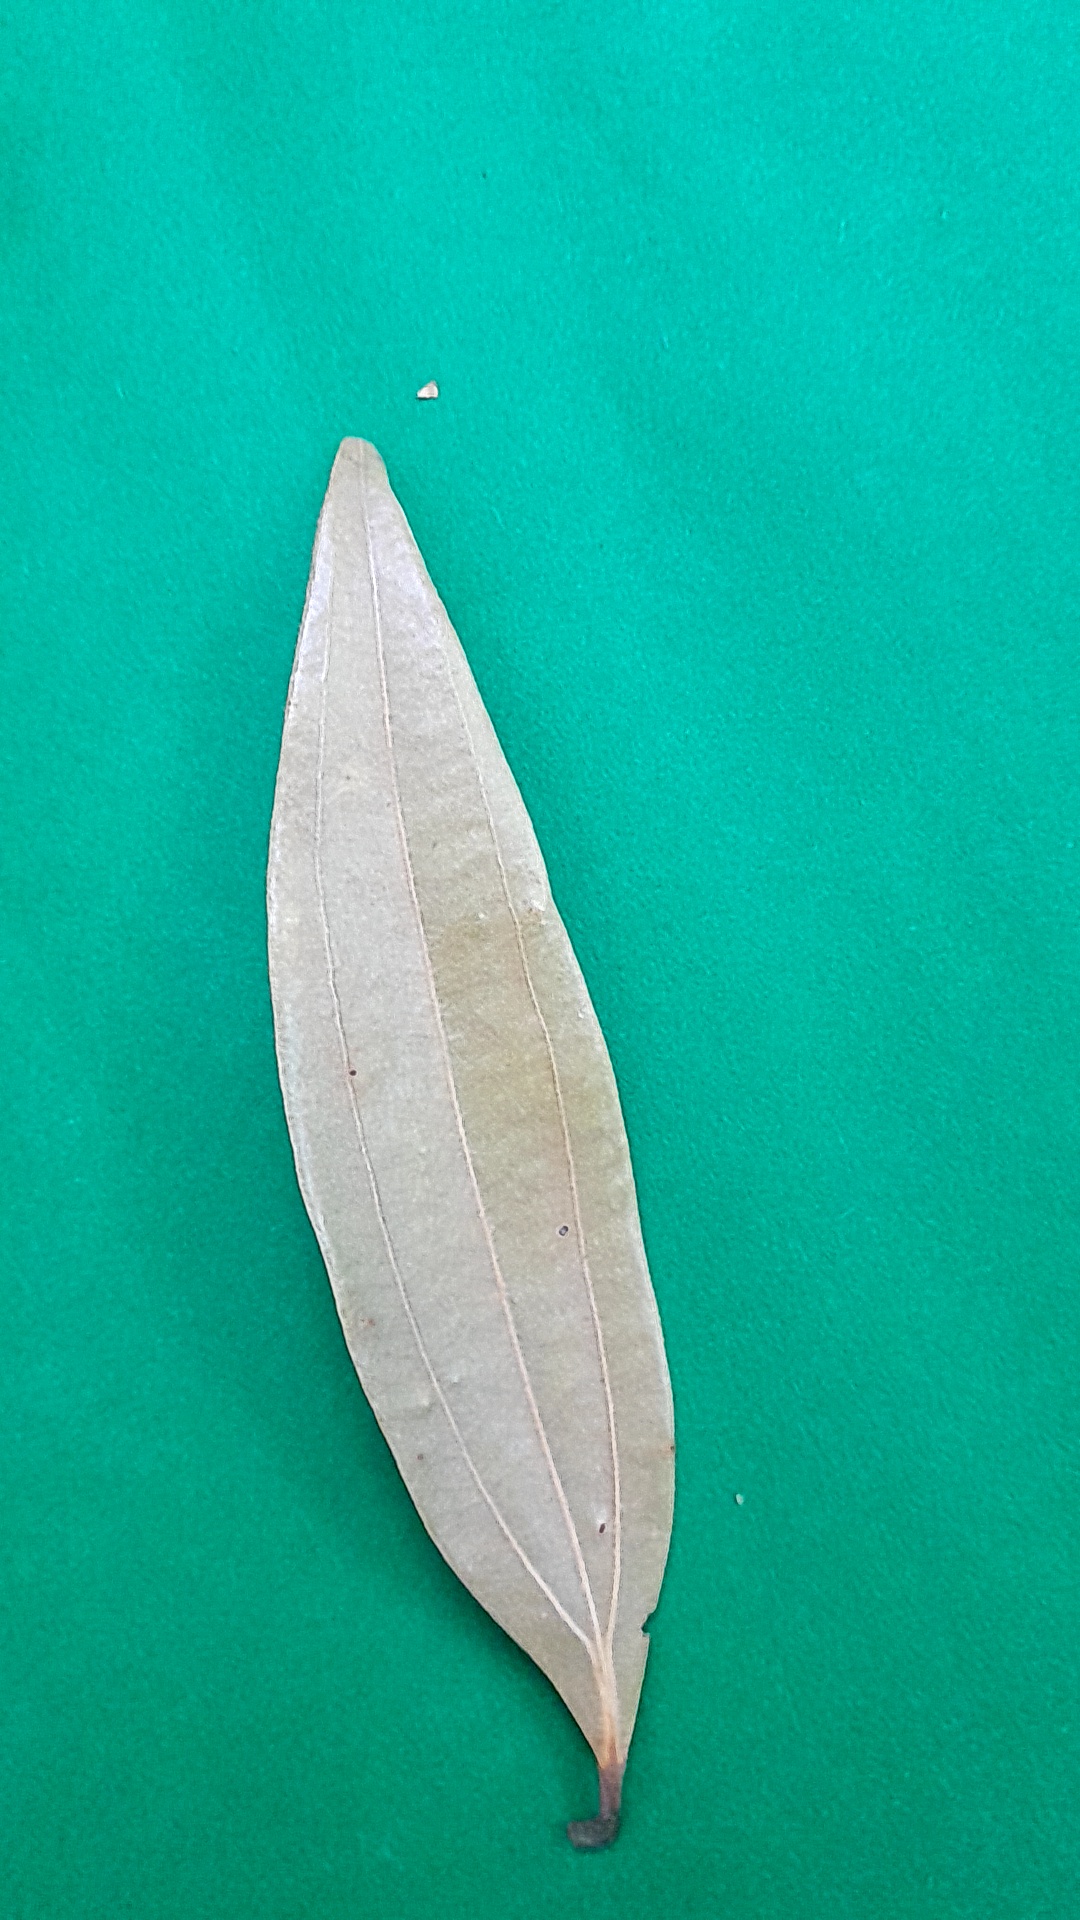
Label: Dry Leaf